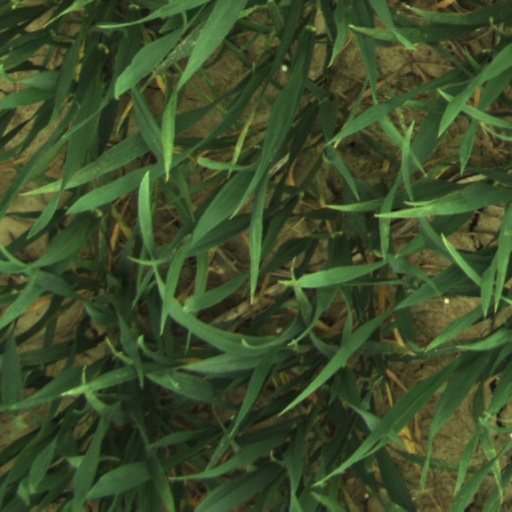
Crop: wheat